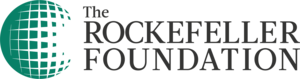
Rockefeller Foundation
The Rockefeller Foundations logo
Rockefeller Foundation er en fremtrædende amerikansk filantropisk stiftelse, der blev grundlagt af John D. Rockefeller i 1913.